Yale Bulldogs

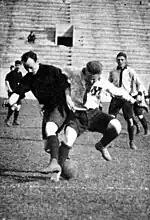
Yale (white shirts) vs Harvard game in 1922

The Yale Men's Golf Team has won 21 collegiate team championships (all except 1943 were bestowed by the National Intercollegiate Golf Association): 1897, 1898 (spring), 1902 (spring), 1905–13, 1915, 1924–26, 1931–33, 1936, 1943. They have crowned 13 individual champions: John Reid, Jr. (1898, spring), Charles Hitchcock, Jr. (1902, fall), Robert Abbott (1905), W. E. Clow, Jr. (1906), Ellis Knowles (1907), Robert Hunter (1910), George Stanley (1911), Nathaniel Wheeler (1913), Francis Blossom (1915), Jess Sweetser (1920), Dexter Cummings (1923, 1924), Tom Aycock (1929). Both are records. They have won 10 Ivy League championships since the League championship was started in 1975: 1984–85, 1988, 1990–91, 1996–97, 2003, 2011, 2018. Both the Men's and Women's Golf Teams play out of the Yale Golf Course which has been ranked the best collegiate golf course in the country by Golfweek.com as well as other news outlets.